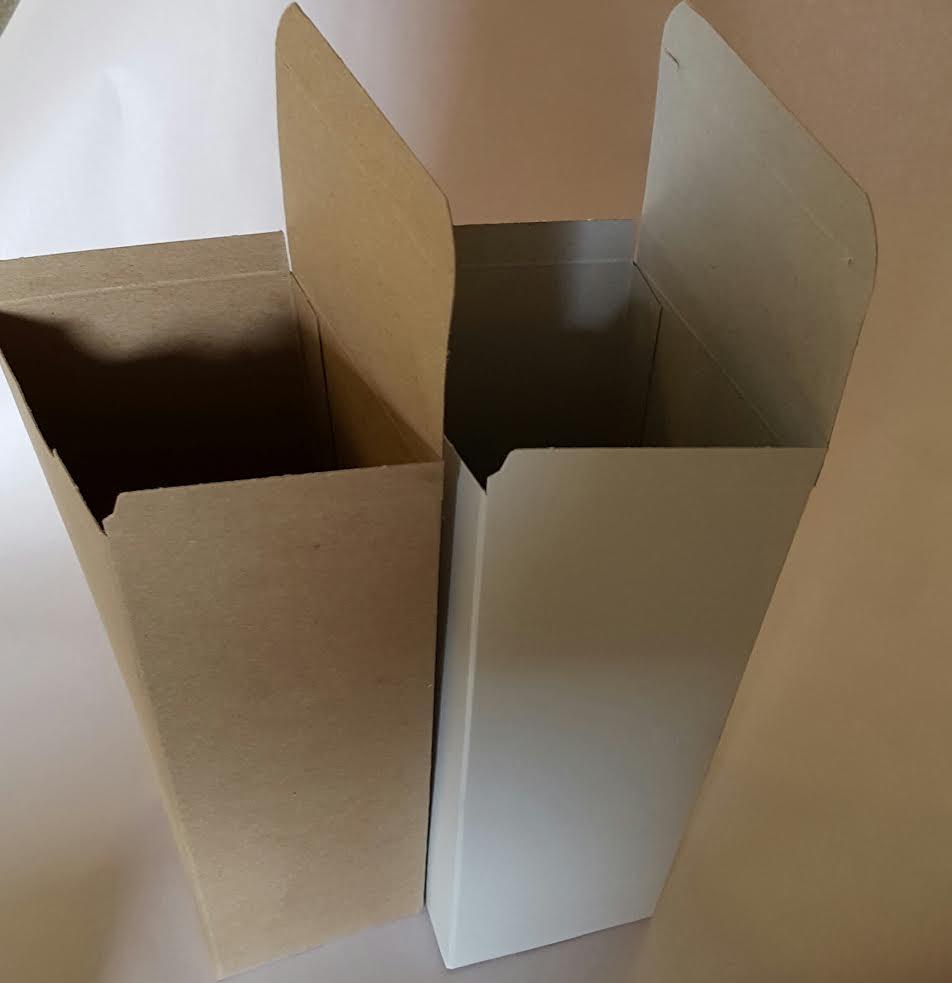
Label: cardboard